Alessandro Vitelli

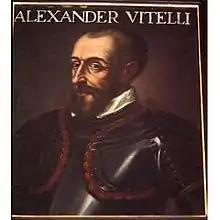
Vitelli

Alessandro Vitelli (1500 – 1554) was an Italian condottiero in the service of the Holy Roman Empire, the Papal States and the Grand Duchy of Tuscany. He was an illegitimate son of Paolo Vitelli and the second husband of Angela de' Rossi. He also became count of Montone, count of Citerna and lord of Amatrice. He was born in Città di Castello and died in Citerna.